Hoplitodromos

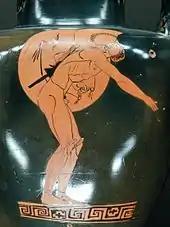
"Hoplitodromia", Attic red-figured neck-amphora by the Berlin Painter, BC, Louvre Museum (CA 214)

Unlike the other races, which were generally run in the nude, the "hoplitodromos" required competitors to run wearing the "hopla", the helmet, greaves and heavy shield ("aspis") from which the hoplite infantryman took its name, bringing the total encumbrance to at least 6 kg (12 pounds). As the "hoplitodromos" was one of the shorter foot races, the heavy armor and shield were less a test of endurance than one of sheer muscular strength. After 450 BC, the use of greaves was abandoned; however, the weight of the shield and helmet remained substantial.